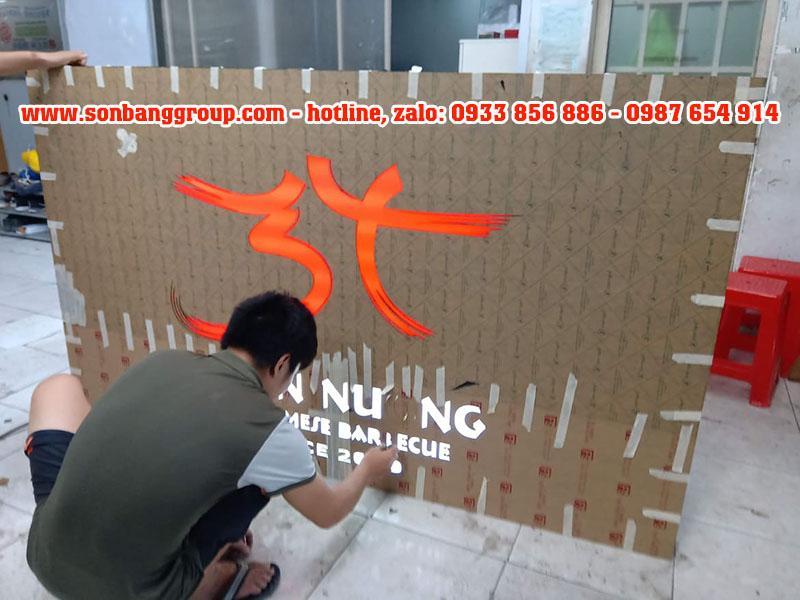
có một tấm biển quảng cáo xuất hiện trên sàn nhà